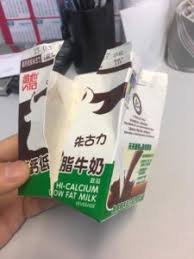
Label: paper